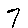
Label: 7